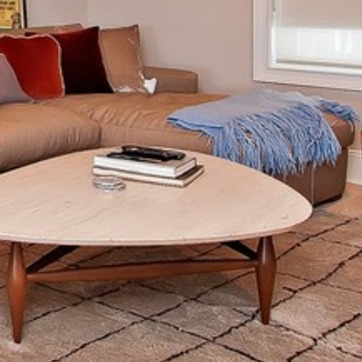
Material: paper